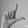
ASL letter: L